Doug Lussenhop

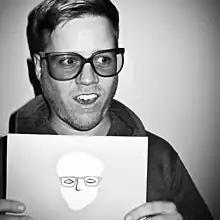
Lussenhop in 2013

Doug Lussenhop (born March 8, 1973), known professionally as DJ Douggpound, is an American musician, video editor, and comedian. Lussenhop is best known for his weekly appearance as co-host and valued member of "The Holy Trinity" on "Office Hours Live". He is also widely recognized as the editor for "Tim and Eric Awesome Show, Great Job!", which prominently features his trademark editing style. He edited and acted in many Tim & Eric projects including "Tom Goes to the Mayor", "Tim and Eric Nite Live!", and "Tim and Eric's Billion Dollar Movie". In 2024, Lussenhop supported The Eric Andre Show Live Tour as its opening act.